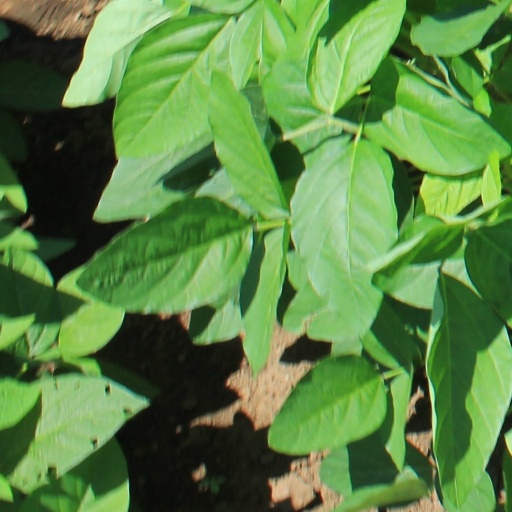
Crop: soybean